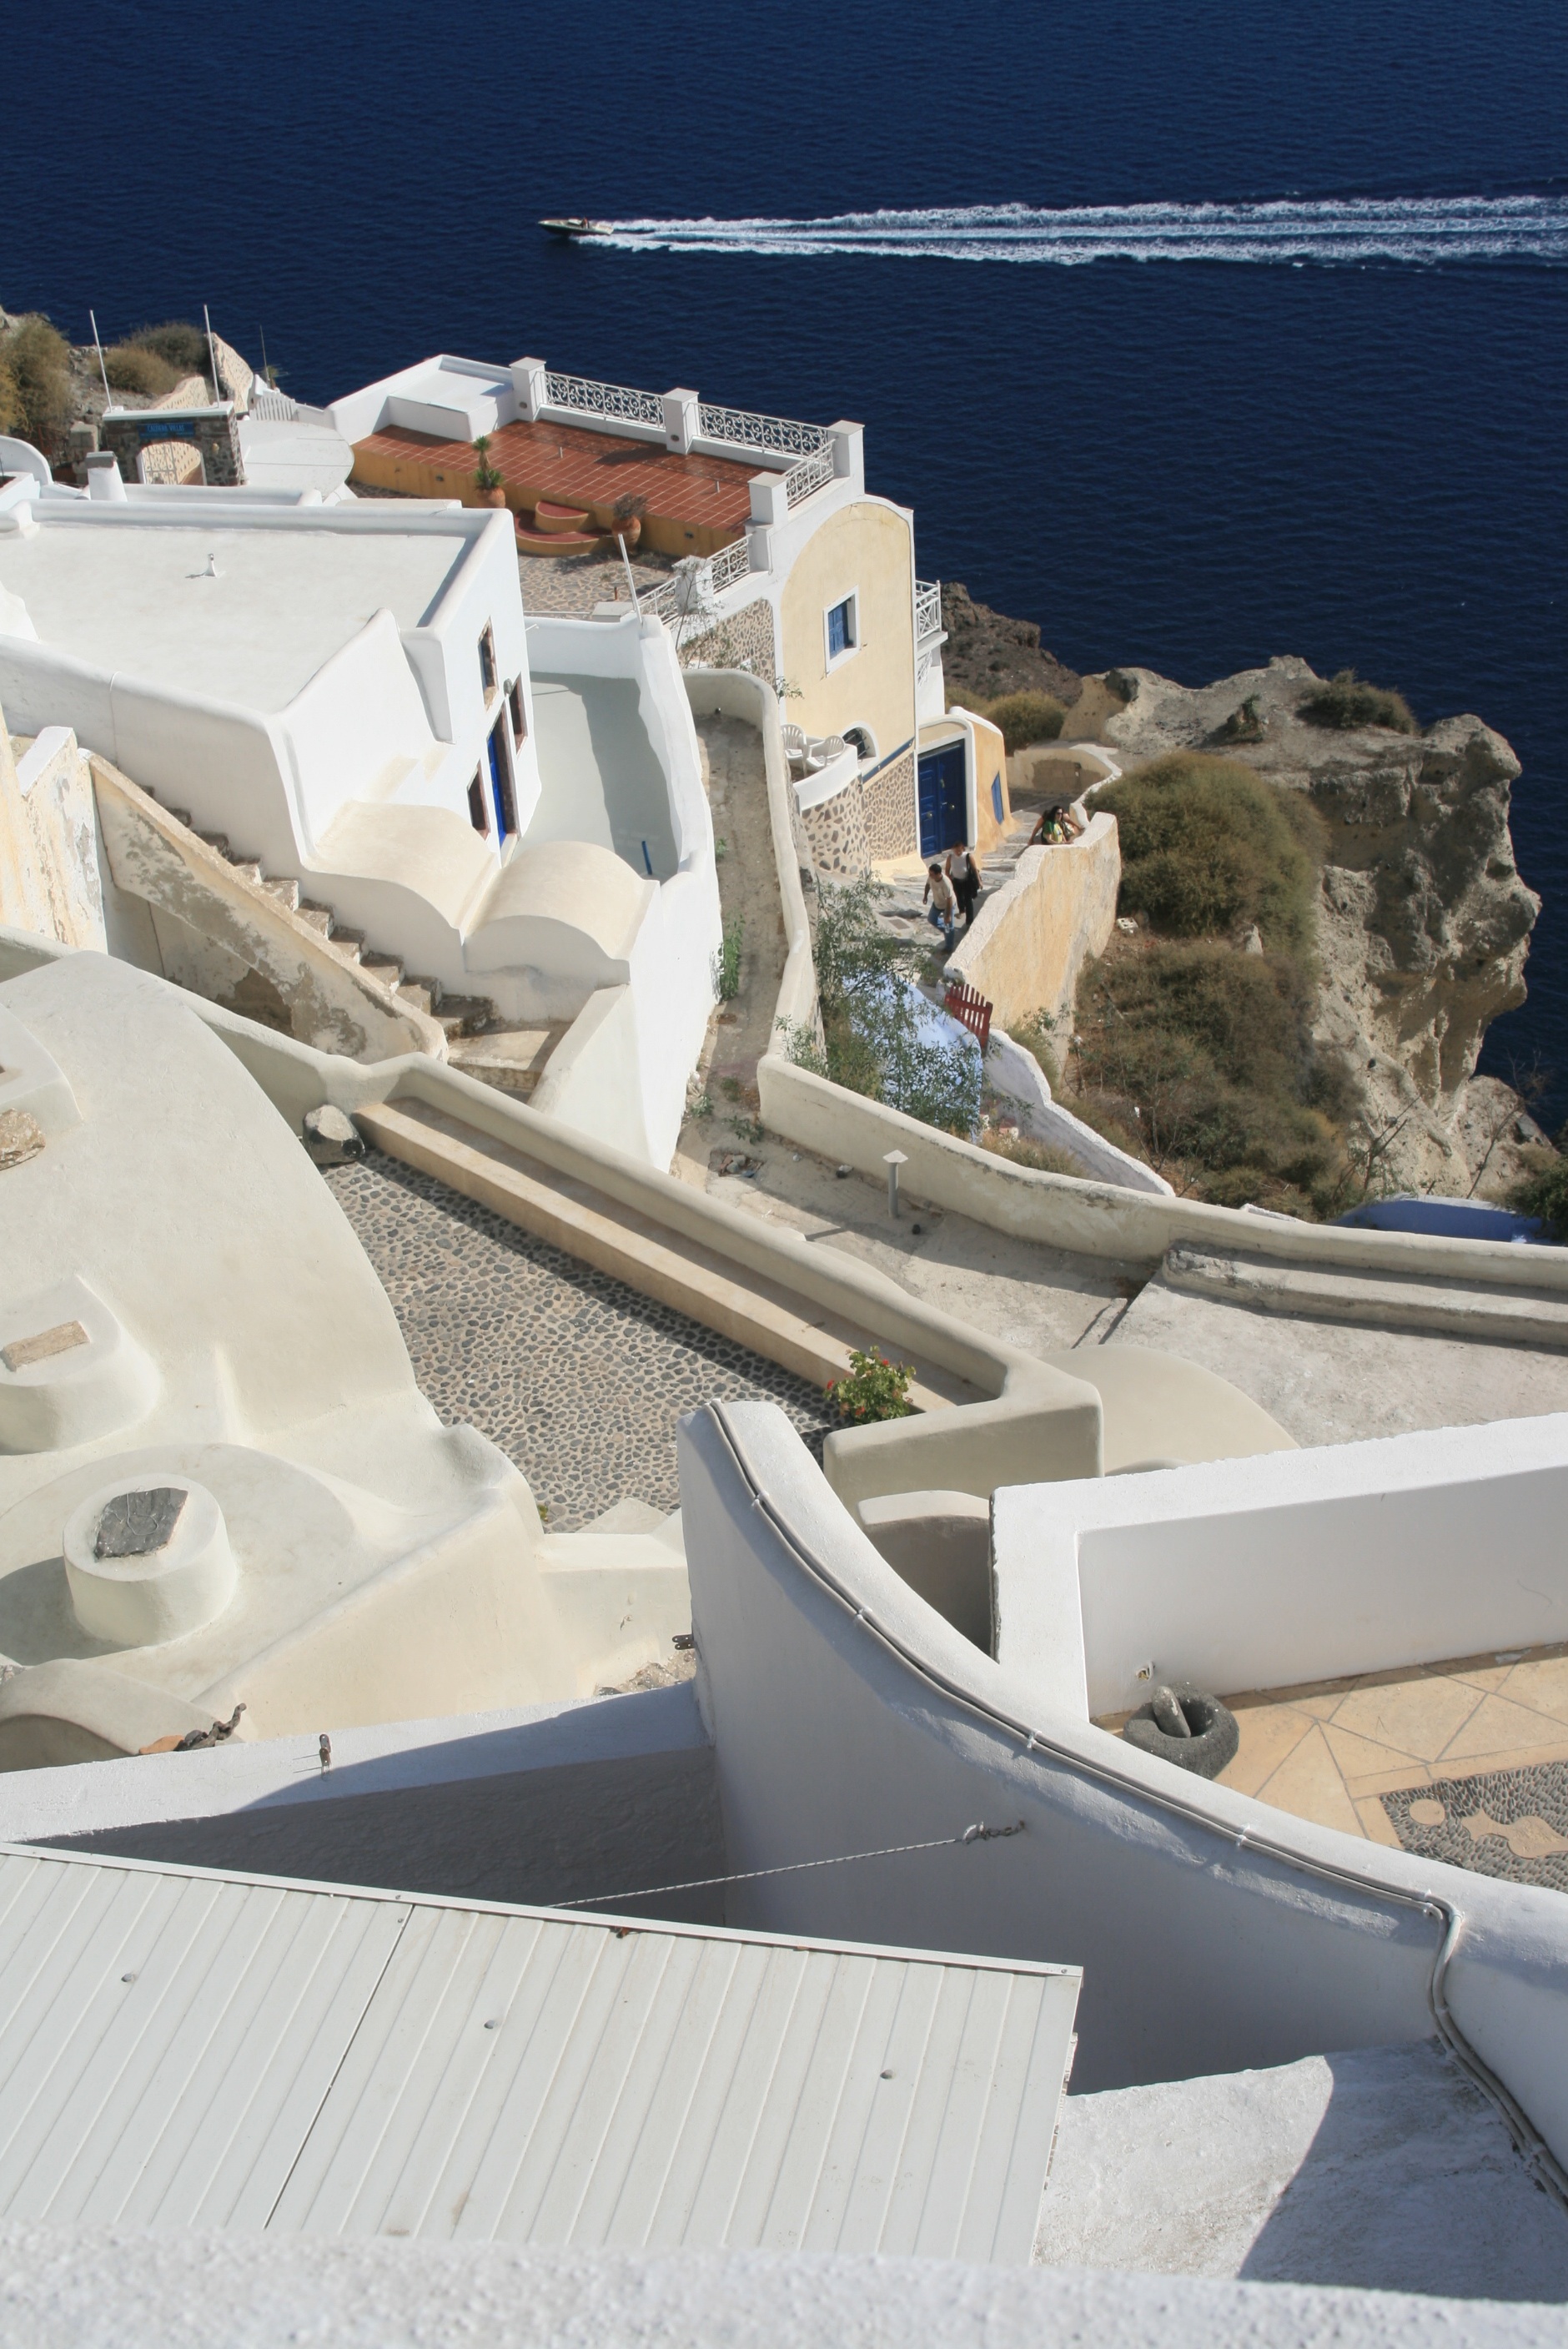
sea, water, dock, roof, vehicle, yacht, holiday, santorini, landscapes, greece, cyclades, the coast, passenger ship